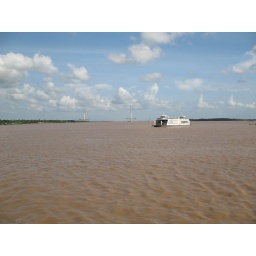
Can Tho bridge under costruction over Mekong river